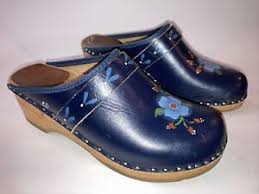
Label: Clog